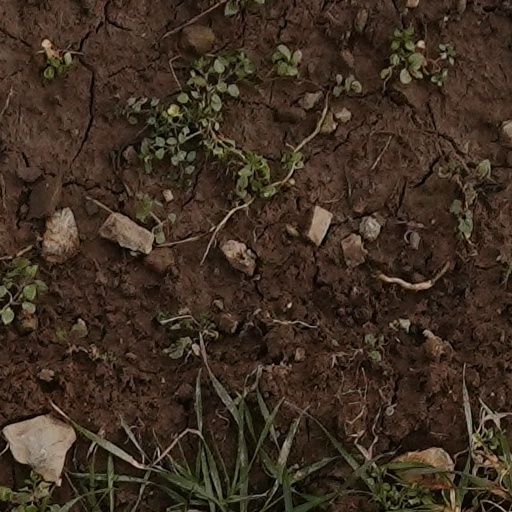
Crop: wheat